Tanala

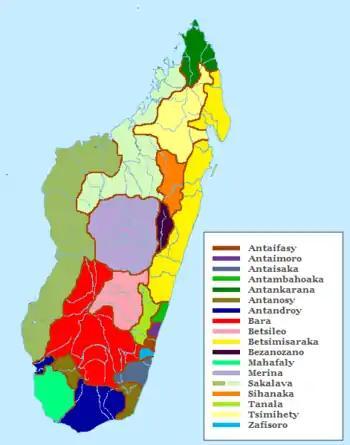
Distribution of Malagasy ethnic groups

The Tanala are a Malagasy ethnic group that inhabit a forested inland region of south-east Madagascar near Manakara bounded on the north by the Faraony river to the north and the Matitanana river to the south. To the east it is cut off 40 km from the coast by a band of Antemoro villages. The altitude in Tanala territory varies between 250 and 600 meters in elevation, except on Mount Ikongo (1,200 meters) in the middle of the territory. They inhabit the southern portion of a massif that abruptly drops along a steep cliff to its east into the coastal rainforest.